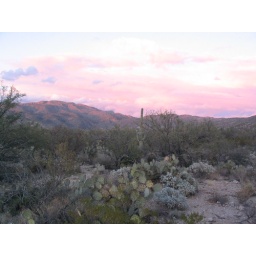
It snowed in the Sonora Desert of Arizona on December 19.At sunset the sky turned pink